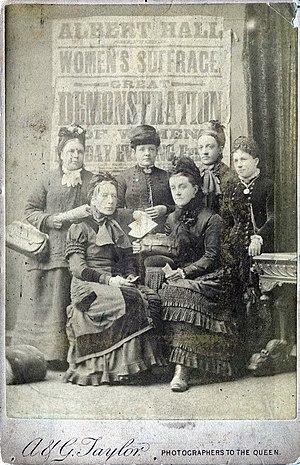
La National Society for Women's Suffrage est la première organisation nationale britannique à faire campagne en faveur du droit de vote des femmes. Fondée le 6 novembre 1867, par Lydia Becker, l'association a contribué à poser les fondements du mouvement suffragiste britannique.